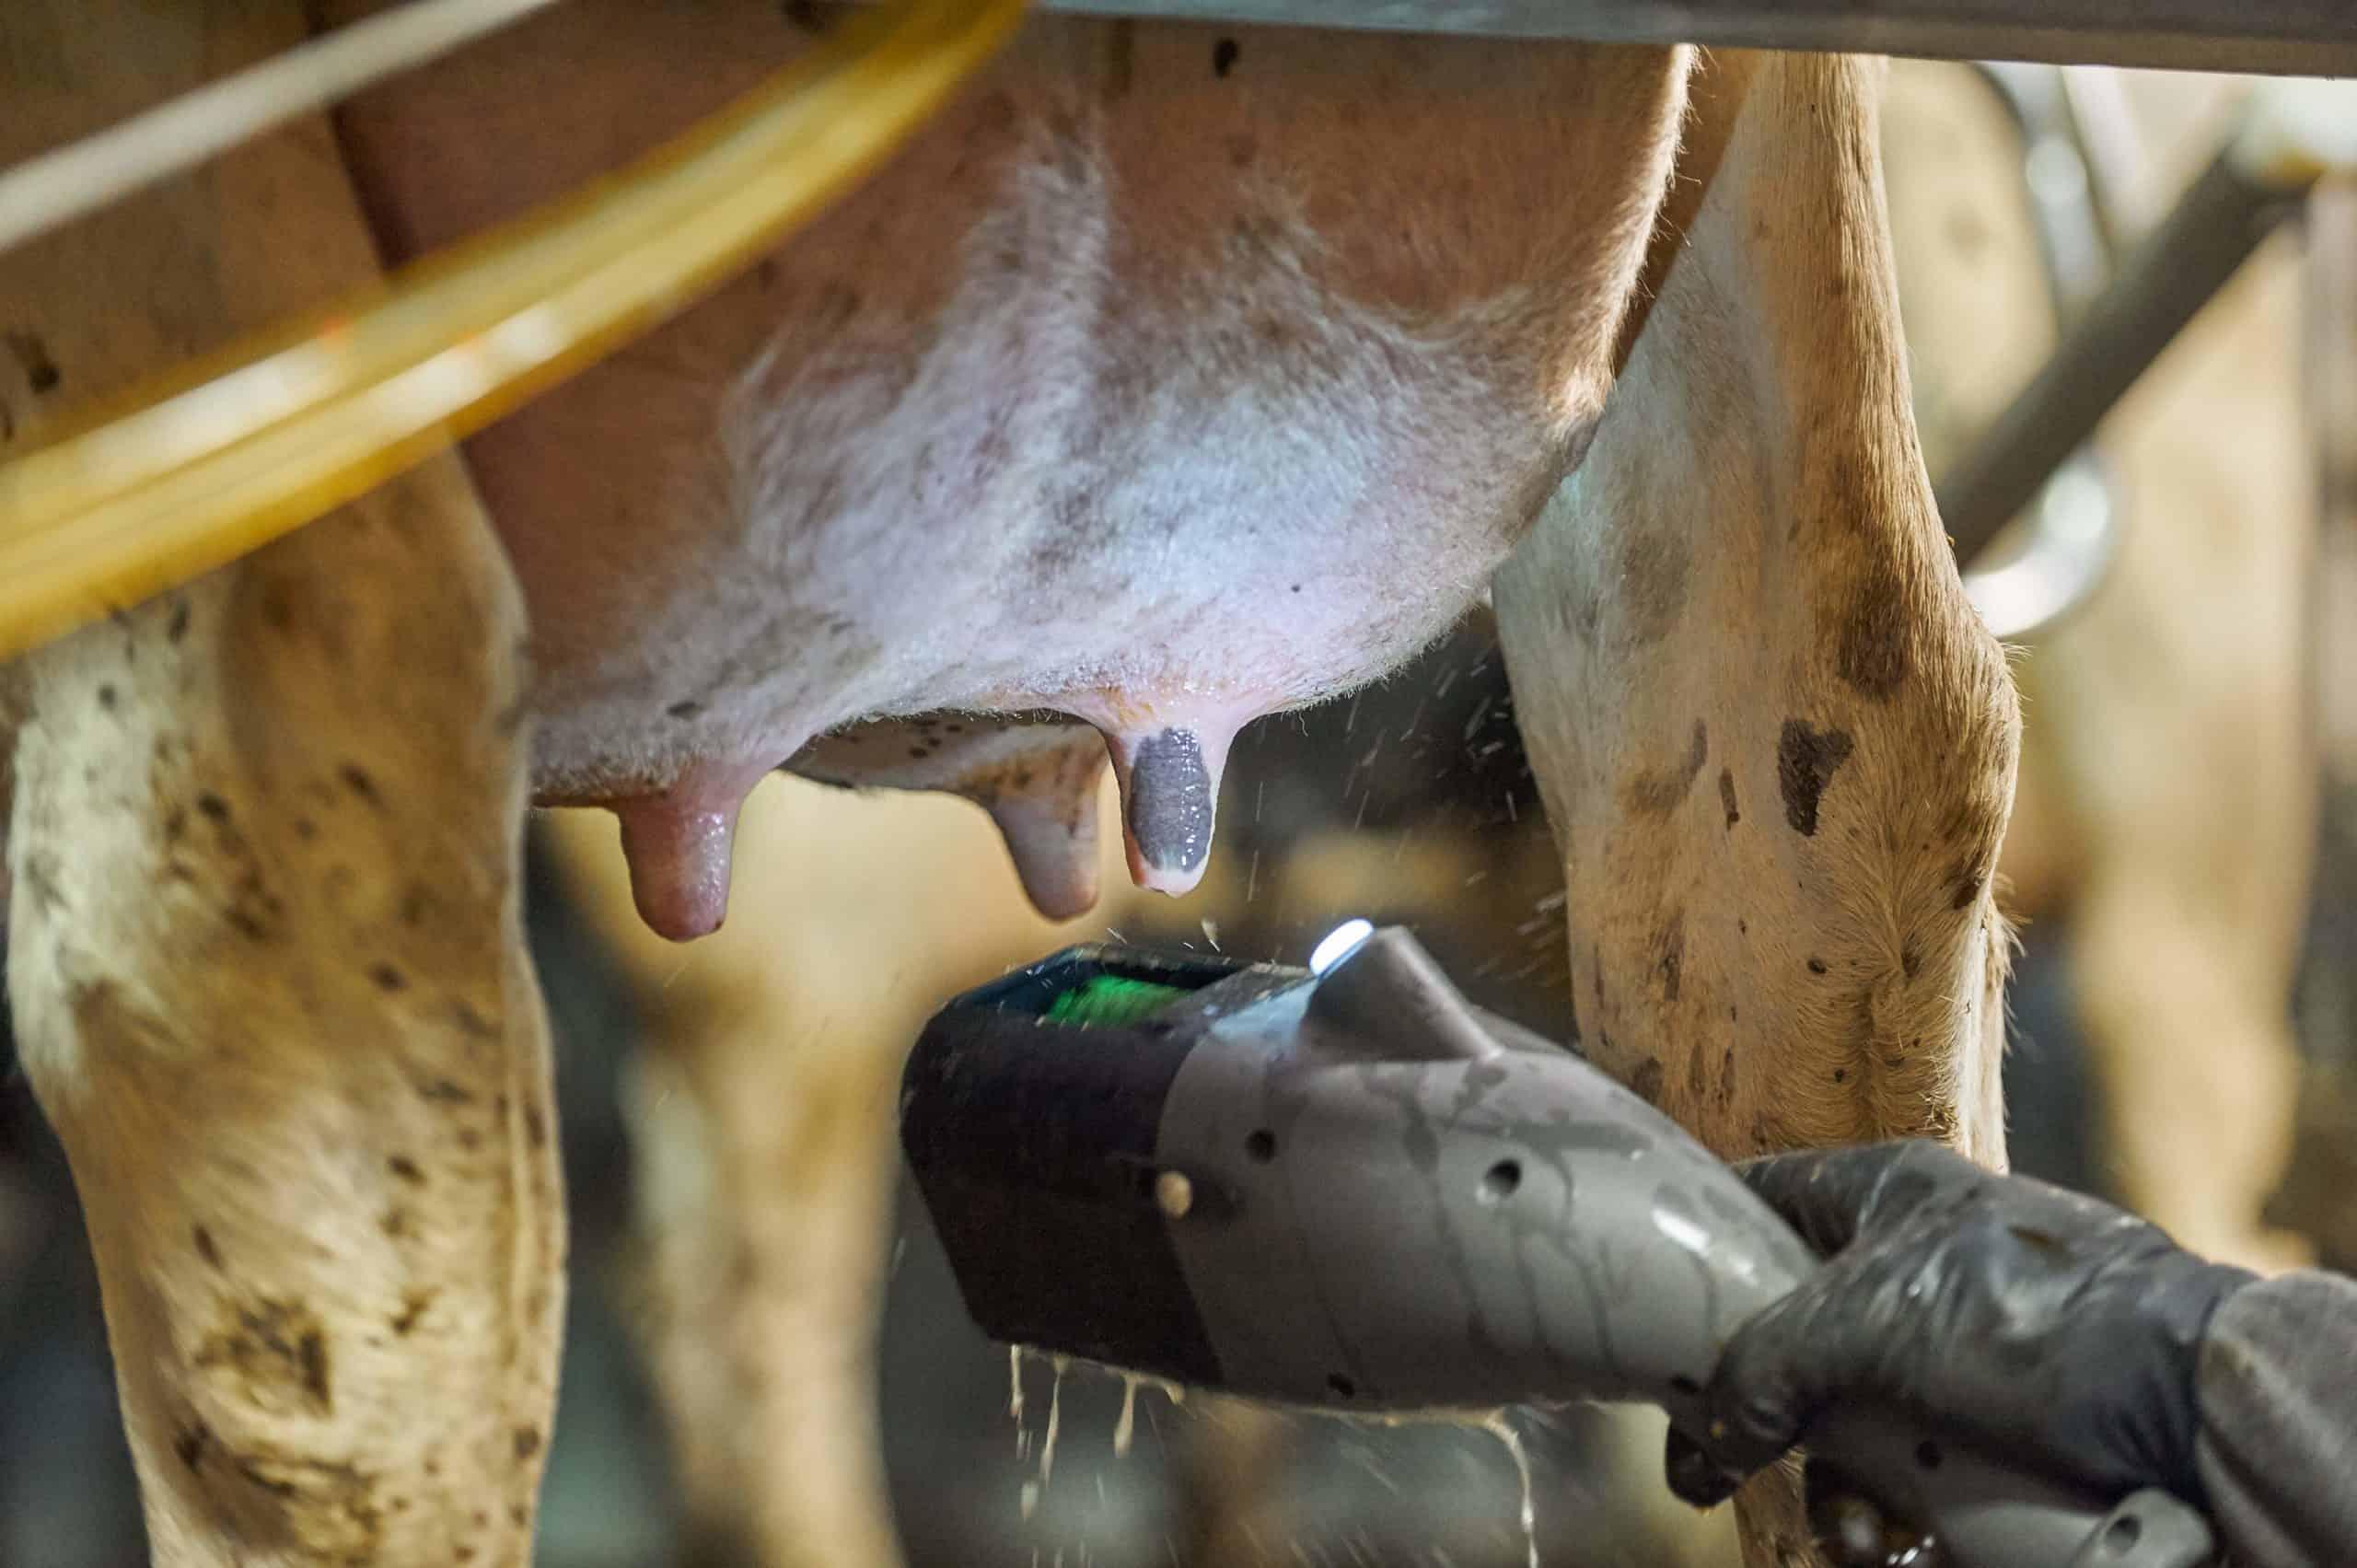
Huku naiona daktari wa ng'ombe, huyu daktari anaimulika matiti ya ng'ombe ili ajue, huyu ng'ombe wa maziwa, ako na ugonjwa ya matiti ama laa, lakini inaonekana kuwa huyu ng'ombe ya maziwa alikuwa amegonjeka matiti ili daktari akuje apime.